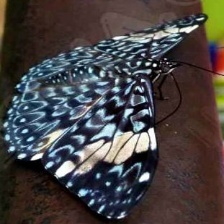
Species: RED CRACKER